Jan Kubelík

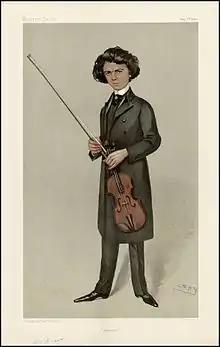
Kubelik caricatured by Spy for Vanity Fair, 1903

Source: J.R. Bennett, "Dischi Fonotipia Numerical Catalogue - A Golden Treasury" (J. Dennis/Record Collector Shop, Ipswich 1953).